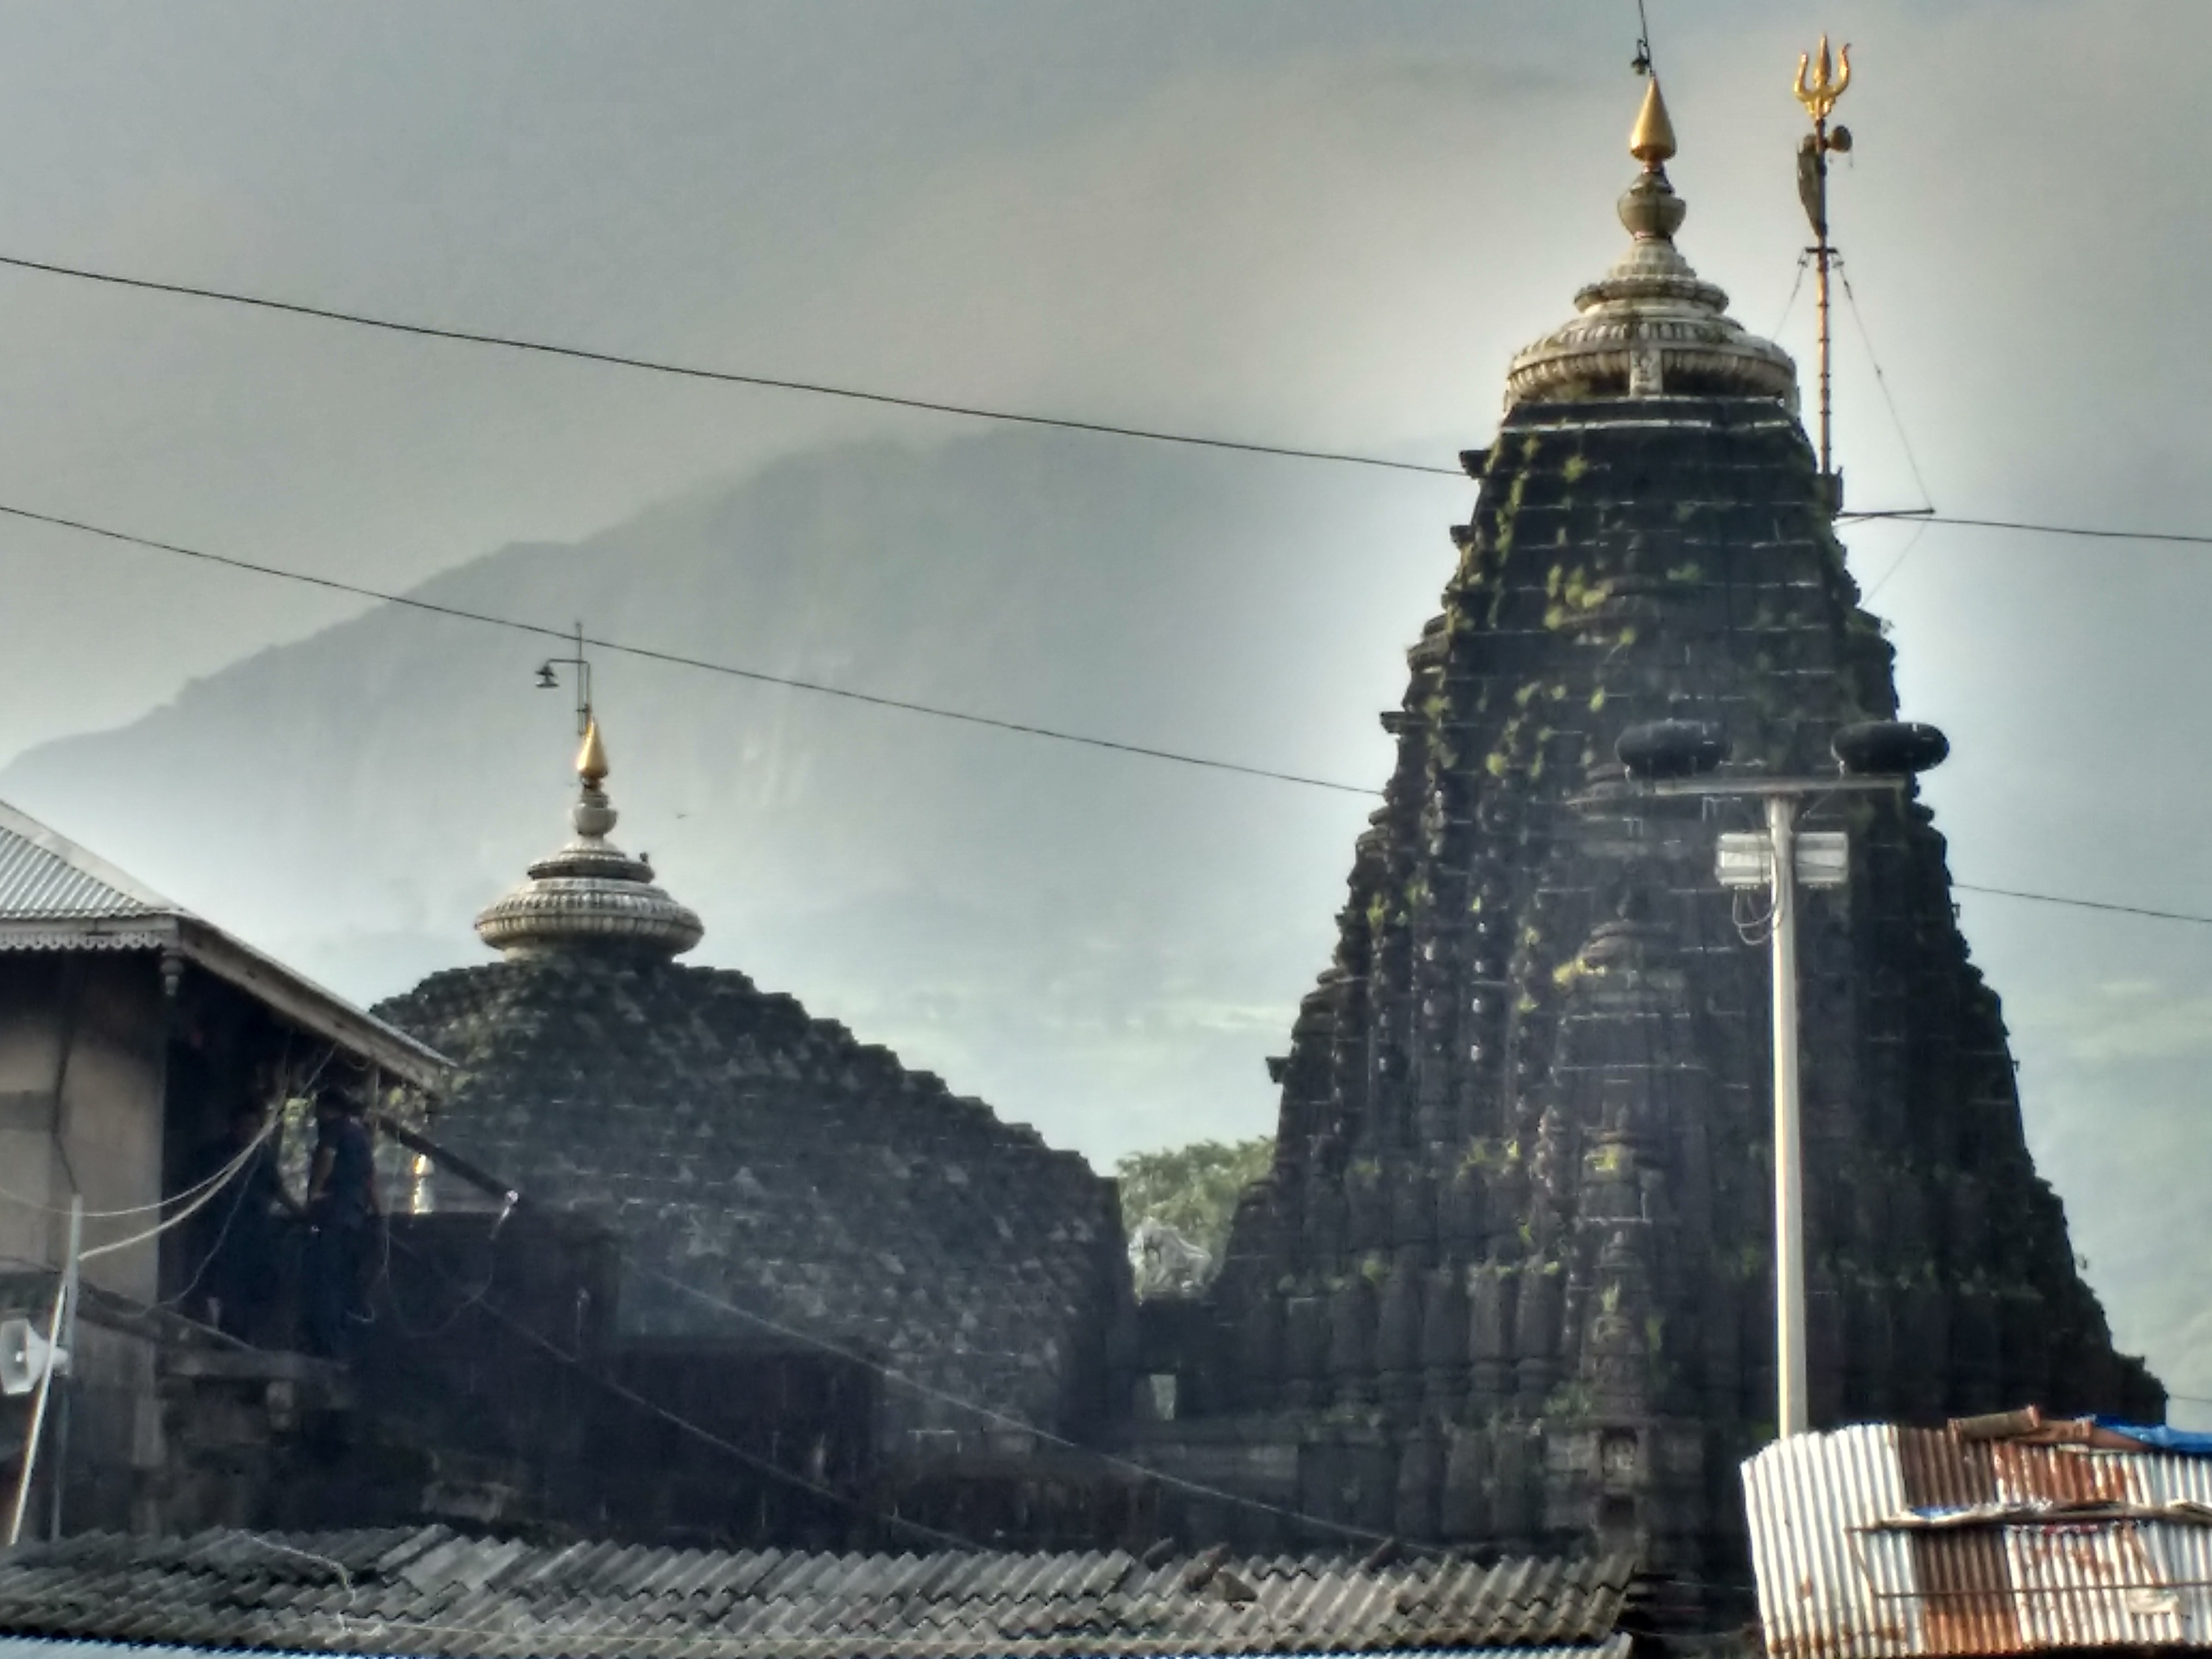
temple, landmark, sky, place of worship, architecture, spire, building, hindu temple, steeple, tower, historic site, cloud, facade, city, world, tourist attraction, medieval architecture